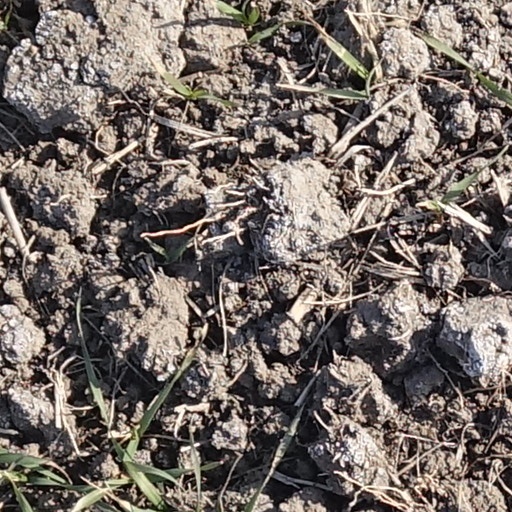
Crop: wheat